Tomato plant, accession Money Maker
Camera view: horizontal (90 deg, fisheye); turntable rotation: 300 degrees
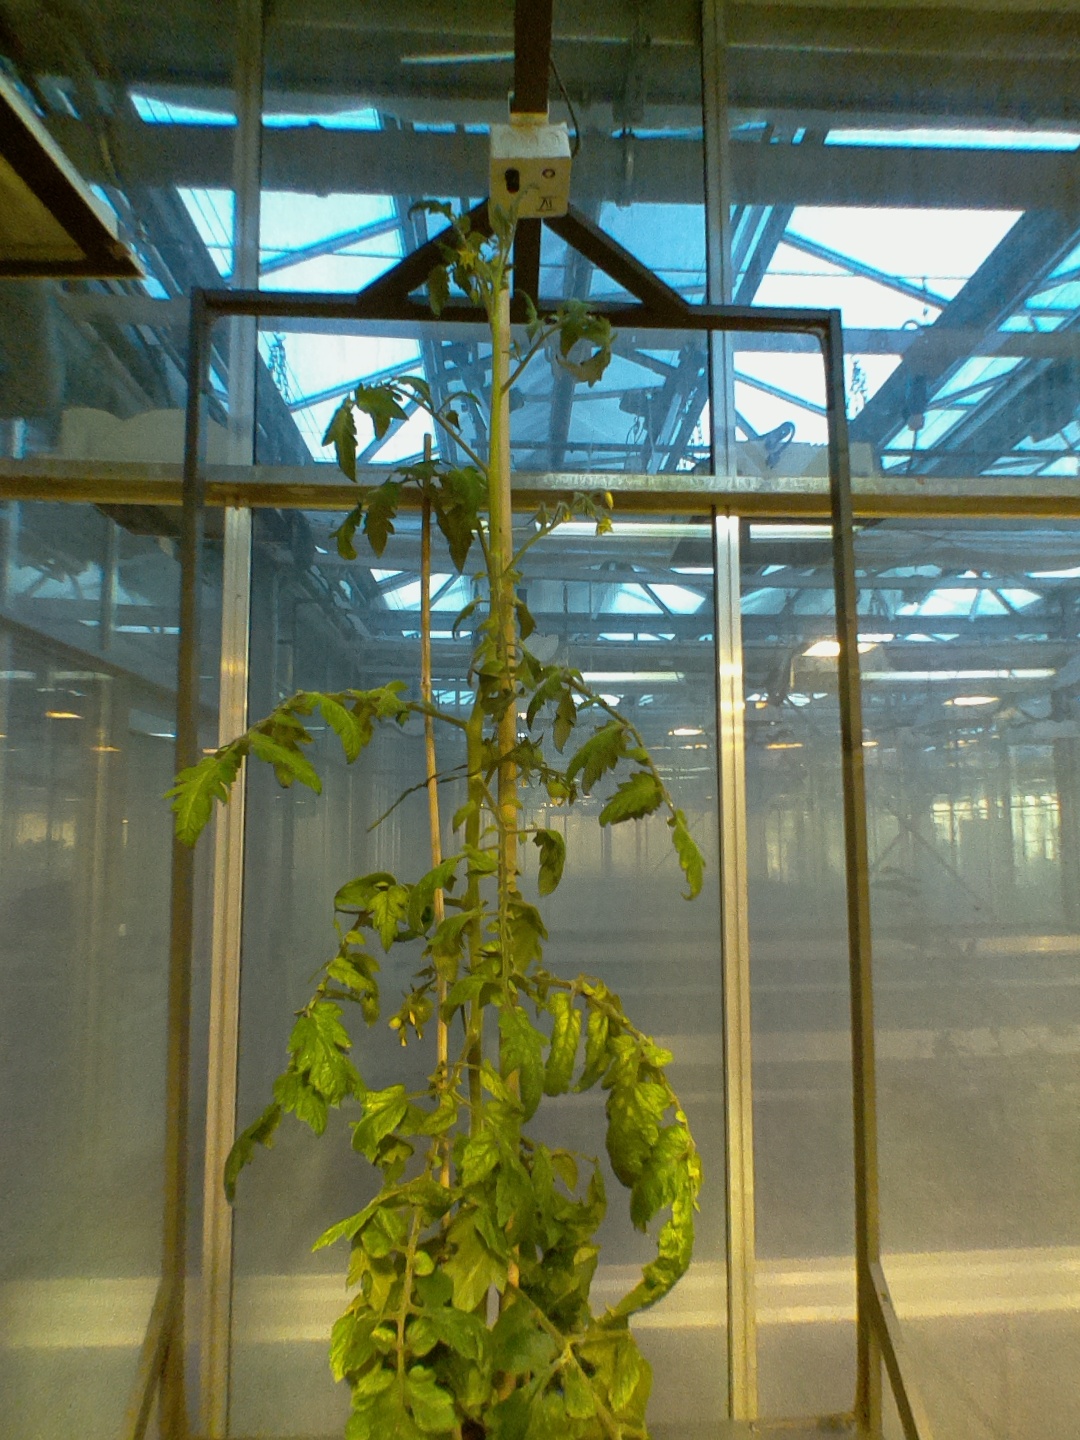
BBCH growth stage 74: 40%-50% of final fruit size